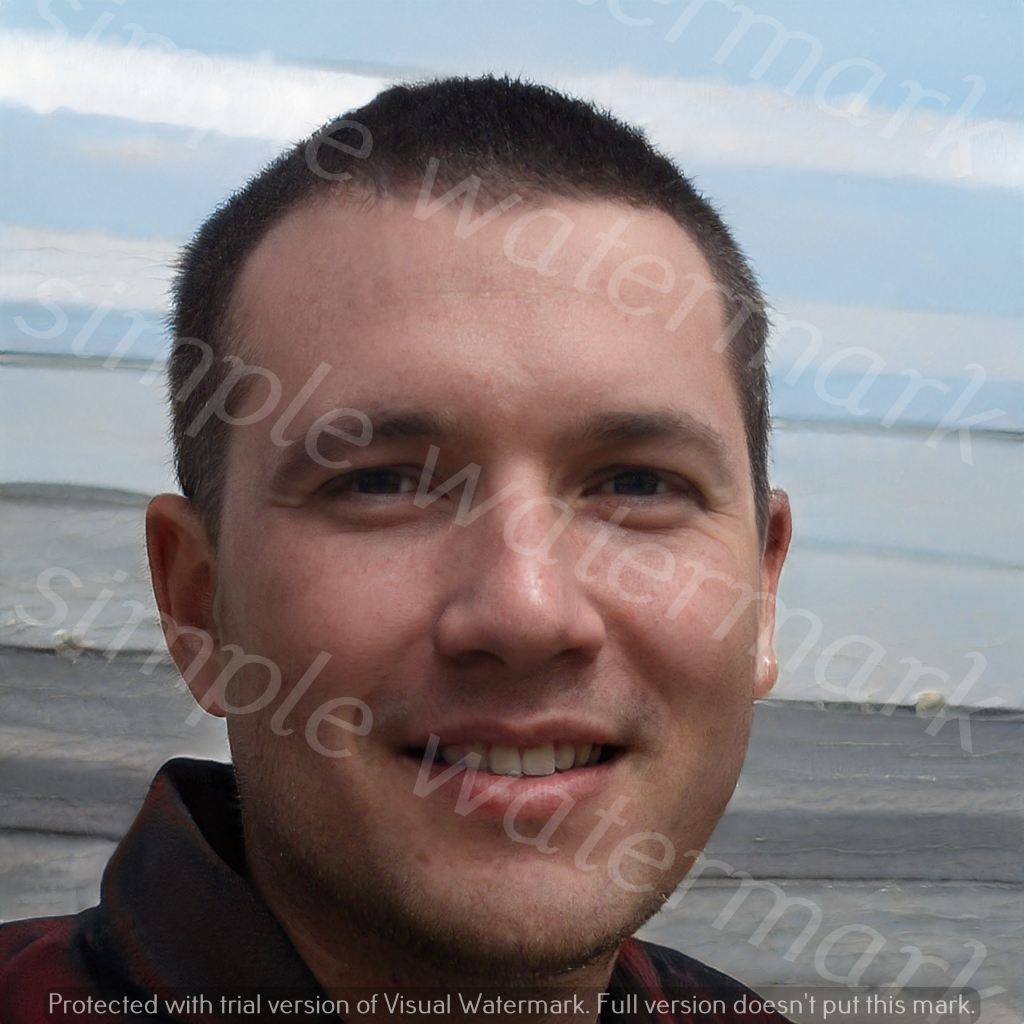
Label: Watermark